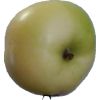
Label: Apple 6